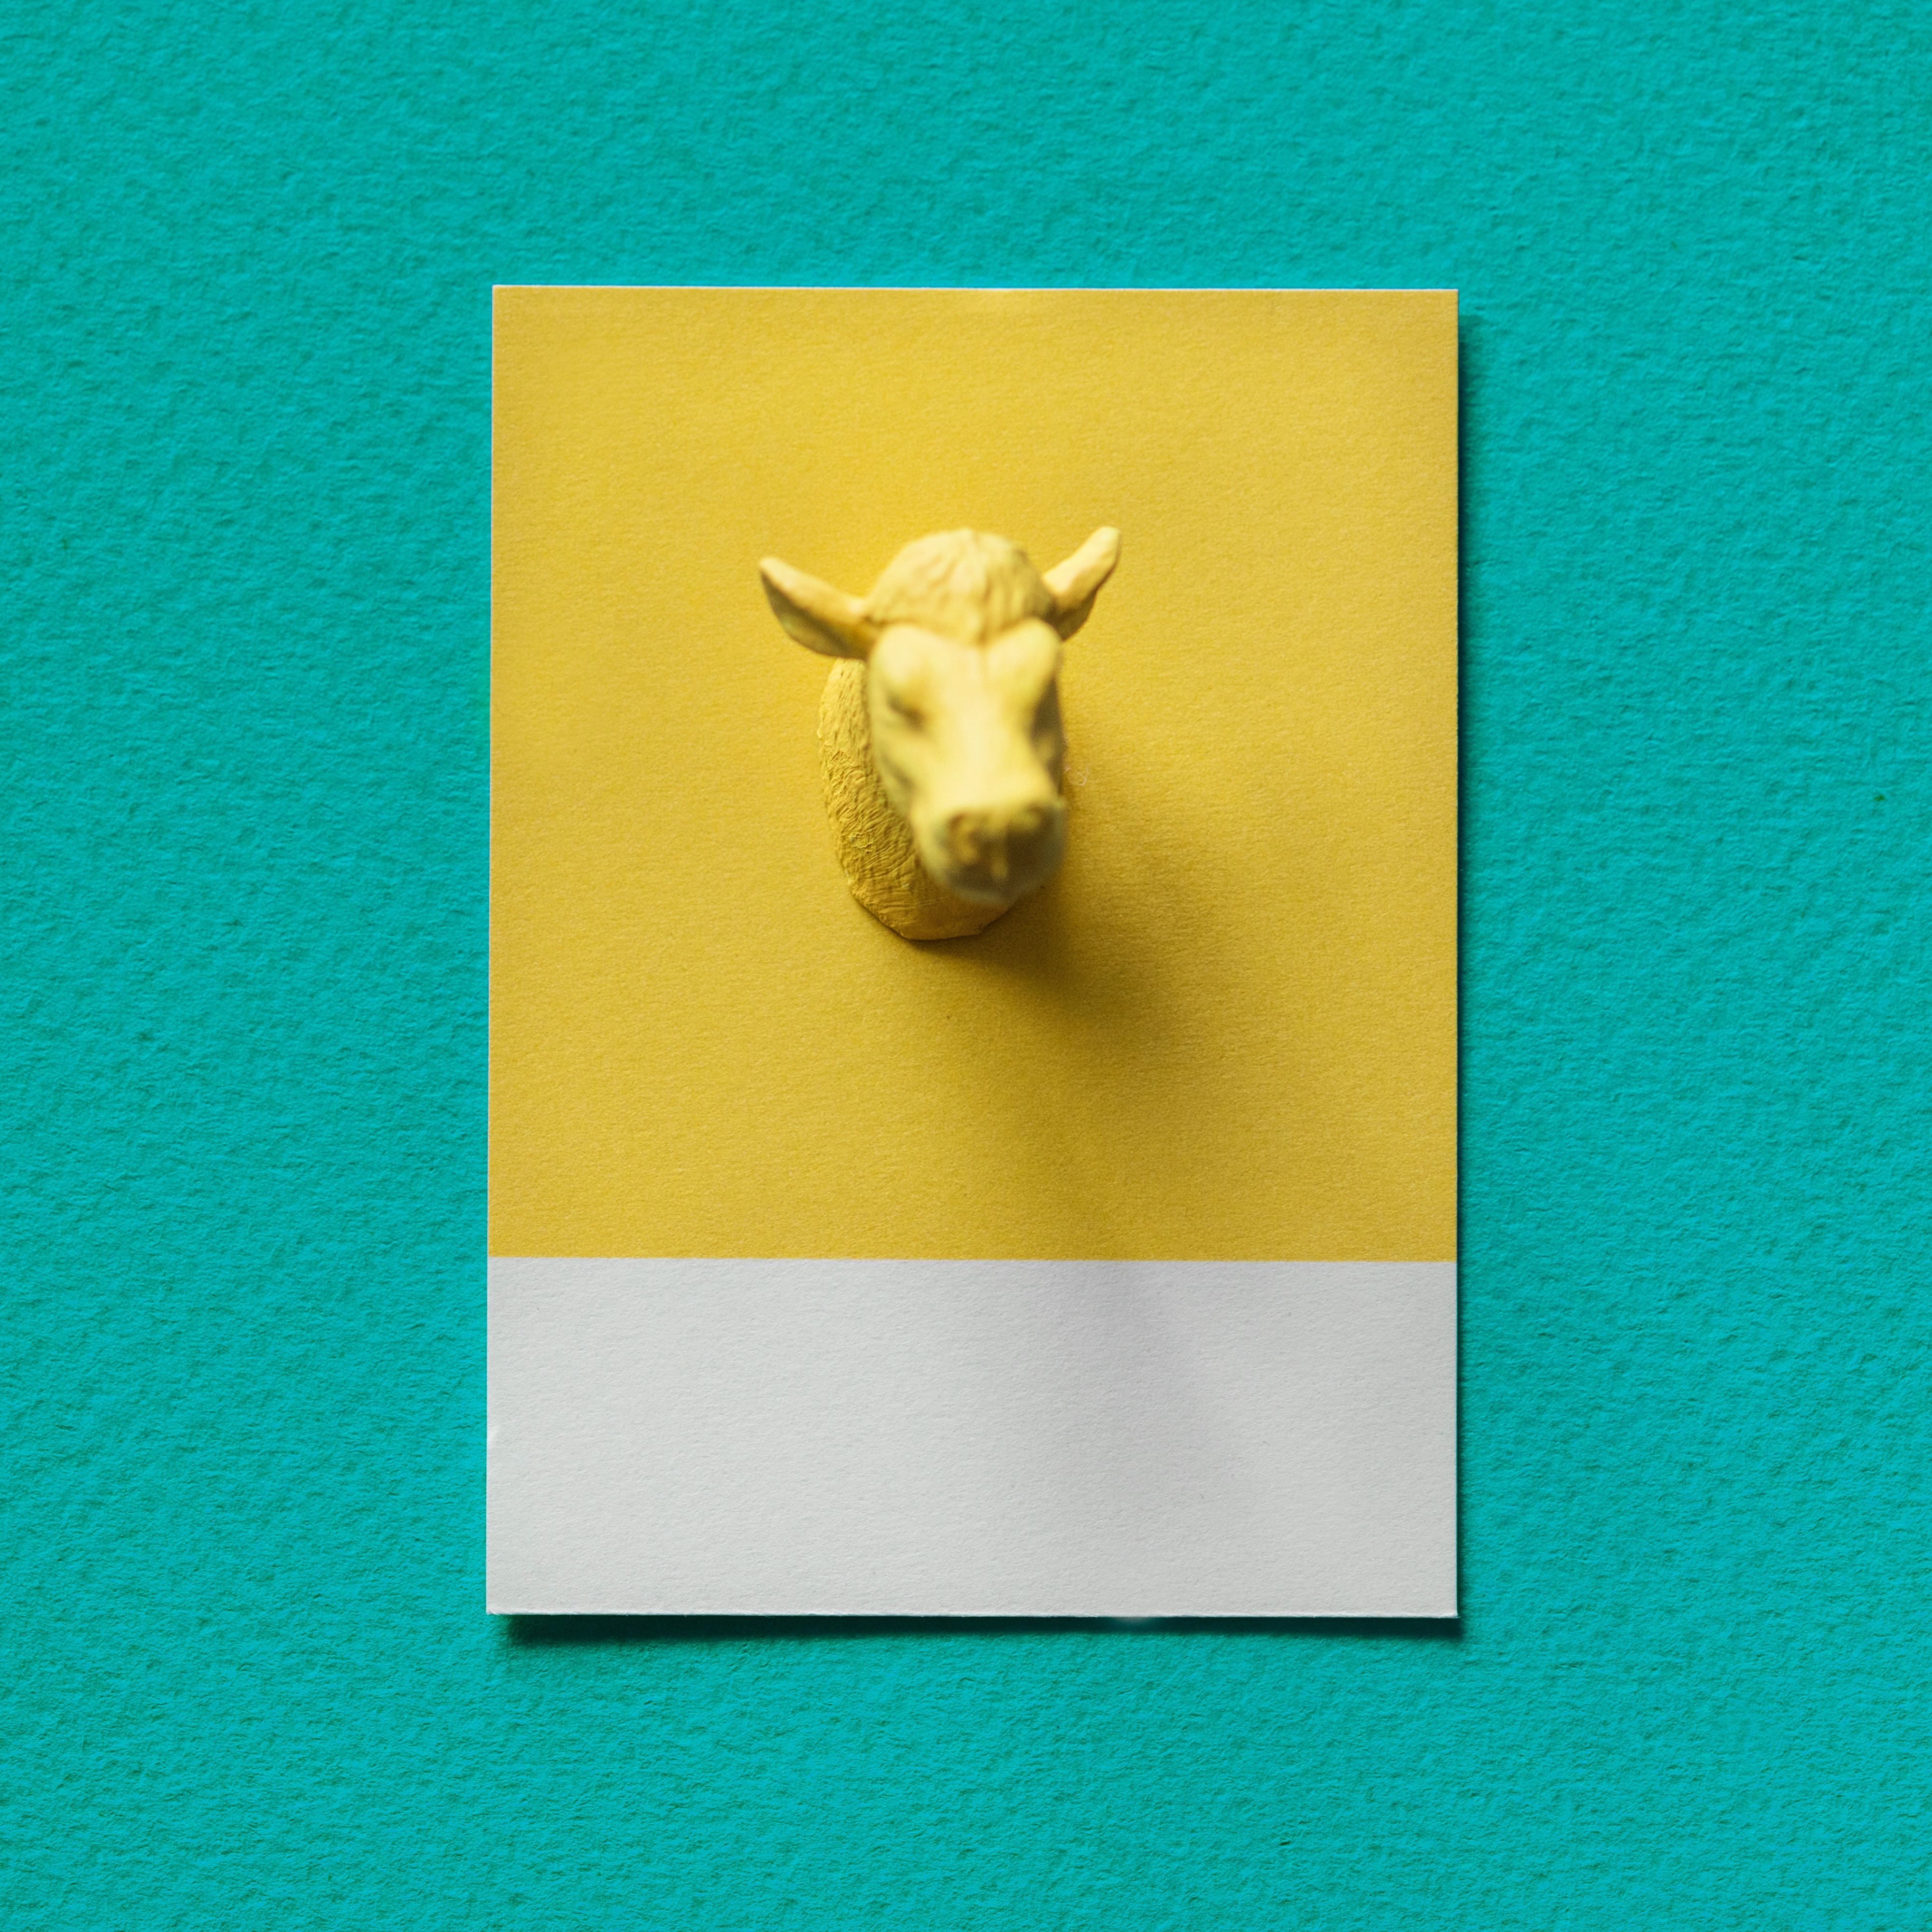
yellow, paper, font